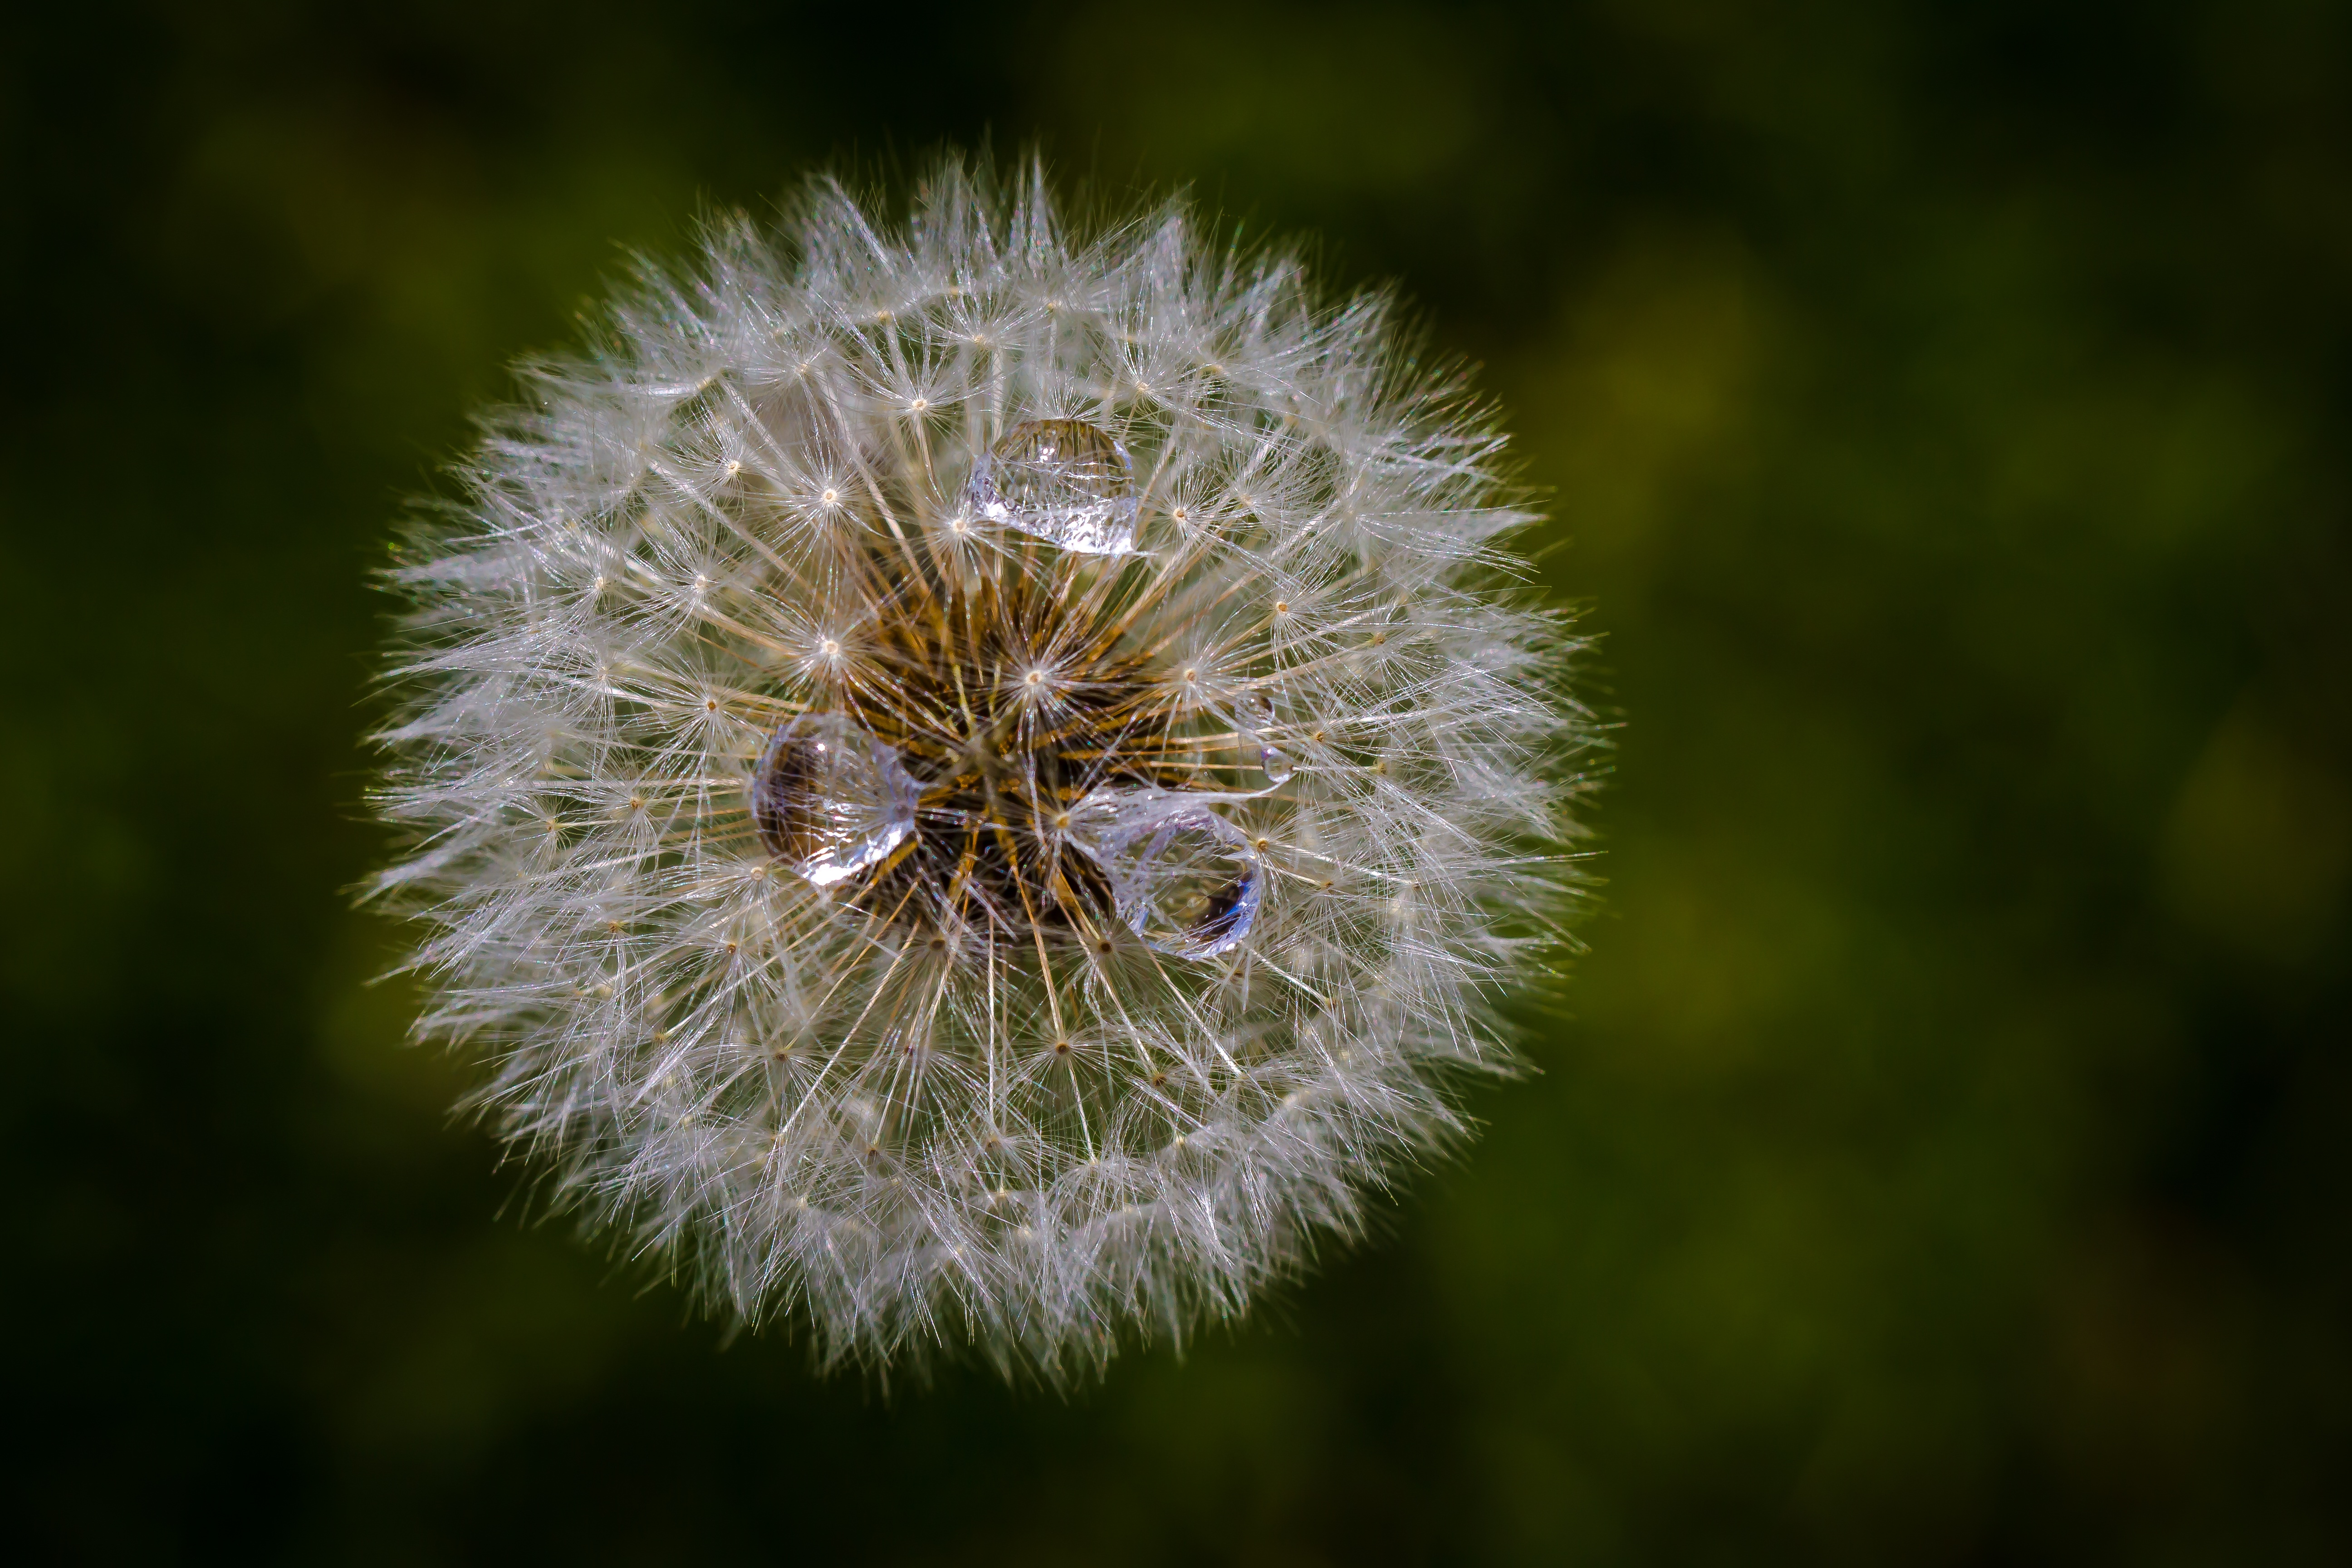
nature, grass, plant, photography, meadow, dandelion, flower, petal, wind, summer, spring, botany, garden, close, flora, wildflower, close up, seeds, seasons, buttercup, macro photography, flying seeds, flowering plant, daisy family, plant stem, land plant